NDHU School of Management

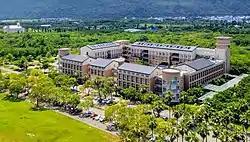
NDHU School of Management Building

The doctoral program (PhD) at NDHU School of Management is a full-time, in-residence program intended for students who plan scholarly careers involving research and teaching in management. There are seven major tracks for PhD students follow at NDHU School of Management: